Vasily Karuna

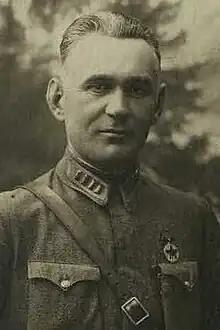
Karuna, c. 1940

Vasily Petrovich Karuna (27 April 1899 – 30 September 1943) was a Red Army "general-mayor" who held division commands during World War II.